Stony Brook Seawolves men's basketball

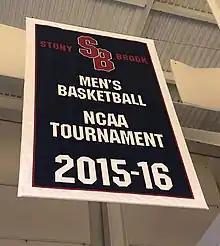

Stony Brook finished non-conference play with a 9–4 record, winning their final five games. The Seawolves began to garner national attention as they won the first thirteen games of conference play and their winning streak grew to 18 games, at the time the longest active streak in Division I. The streak was snapped on February 17 in an 82–70 loss to Albany that knocked Stony Brook to 22–5. The Seawolves lost the final game of the regular season, their first home loss of the year, to Vermont by a score of 76–62. However, Stony Brook still earned their fourth America East regular season championship in program history.